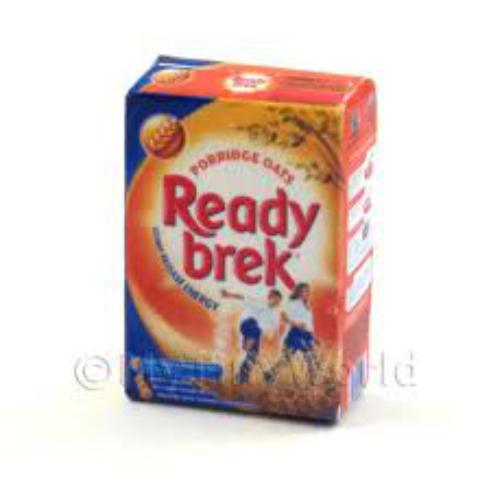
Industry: Food